Red Joan

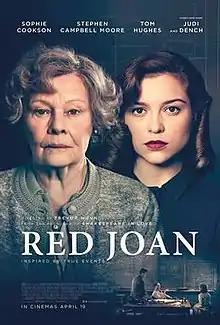
UK Theatrical release poster

Red Joan is a 2018 British spy drama film, directed by Trevor Nunn, from a screenplay by Lindsay Shapero. The film stars Sophie Cookson, Stephen Campbell Moore, Tom Hughes, Ben Miles, Nina Sosanya, Tereza Srbova, and Judi Dench.